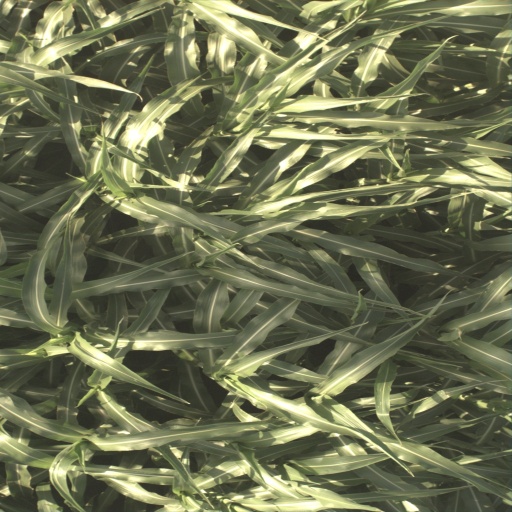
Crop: sorghum